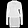
Label: Dress